Antoine Lefèbvre de La Barre

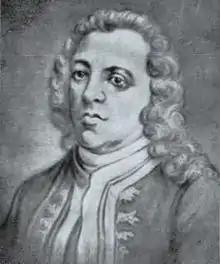

Joseph-Antoine le Fèbvre, sieur de La Barre (or Antoine Lefebvre, Antoine Lefèvre; 1622–1688) was a French lawyer and administrator best known for his disastrous three years as governor of the colony of New France (Quebec).